Natasha Dowie

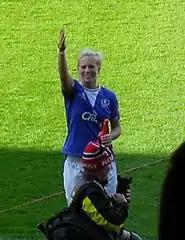
Natasha Dowie playing for Everton

Dowie joined Everton Ladies in preference to several other interested clubs including Arsenal. She stated her intention to "knock Arsenal off their pedestal in women's football".